Tsitsernavank Monastery

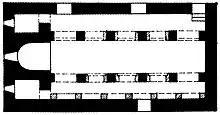
Plan of the basilica

The church has no early building inscriptions; however, based on its appearance, it is believed to have been constructed in three main stages. Its earliest form appears to have been a simple rectangular basilica, without an apse. Based on the style of the doorways in its south wall, this building period has been dated to the 5th or 6th century AD. However, an alternative thesis exists that dates this stage to the 3rd century AD, and suggests that it was a pre-Christian temple. During the second stage of construction, a windowless apse was added (constructed inside the eastern end of the rectangular interior) and the upper parts of the outside walls were built. This may have happened in the 6th century. At this period, the arcades that separated the interior nave from its aisles were probably still constructed of timber. In the third period of construction, stone pillars and arches replaced them. Based on the style of their capitals, this occurred sometime between the end of the 6th century and the beginning of the 10th century.